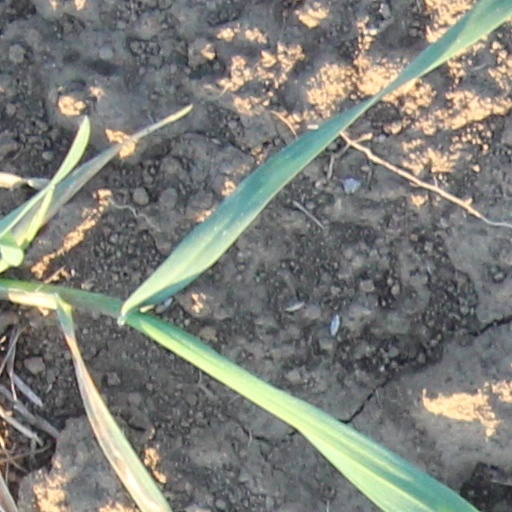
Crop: wheat